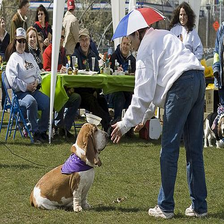
Species: dog
Breed: basset hound